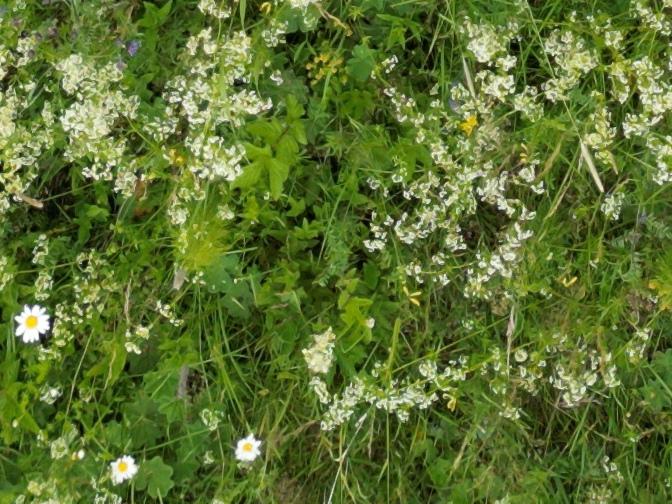
Flowers visible: yarrow flowers, yarrow flowers, yarrow flowers, yarrow flowers, yarrow flowers, yarrow flowers, yarrow flowers,  daisy flowers, yarrow flowers